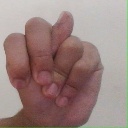
अक्षर: न